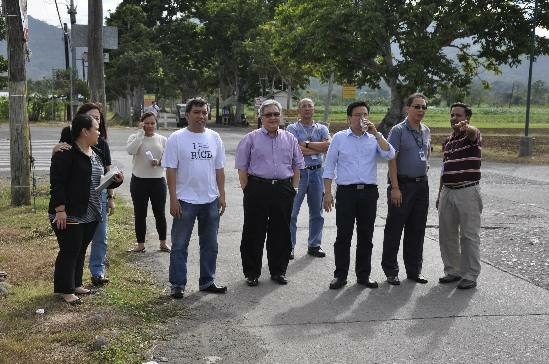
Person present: Yes